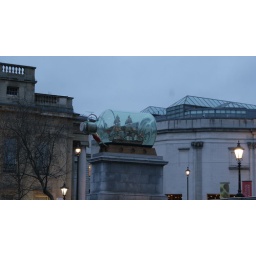
ship in a bottle